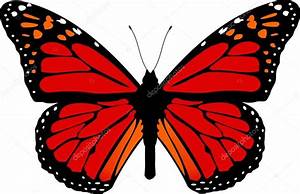
Label: butterfly